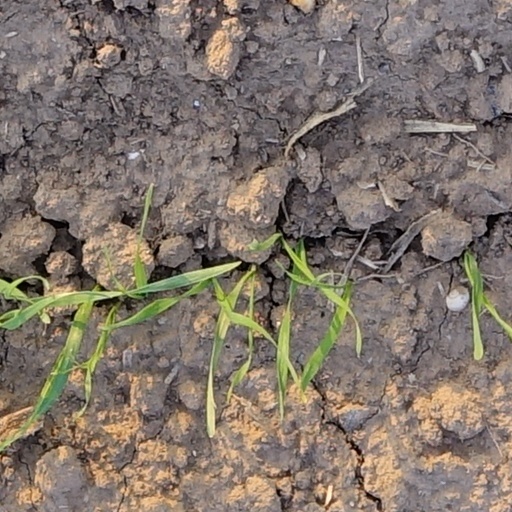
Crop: wheat